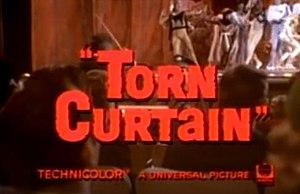
Le Rideau déchiré est un film américain réalisé par Alfred Hitchcock sorti en 1966, tirant son nom du rideau de fer. Le scénario est de Brian Moore, adapté à partir de son roman. Le film n'a pas reçu de trophées et n'a pas été un succès commercial.